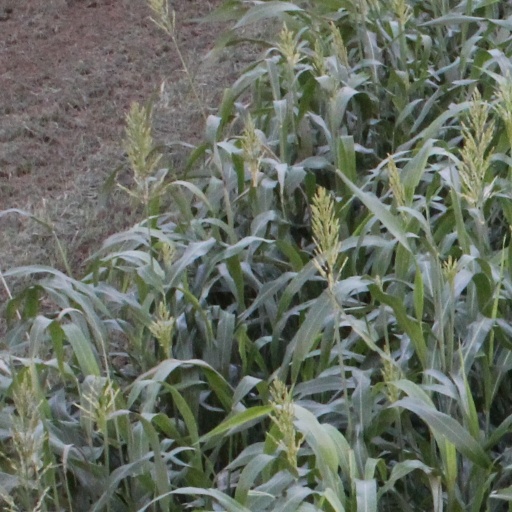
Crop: sorghum